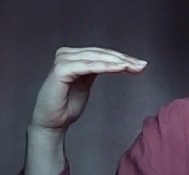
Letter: haa